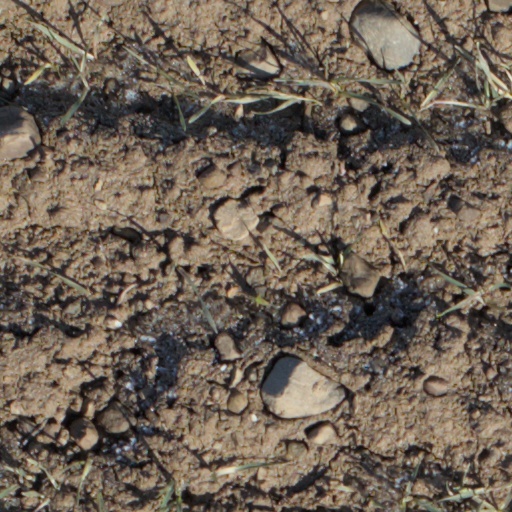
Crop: wheat